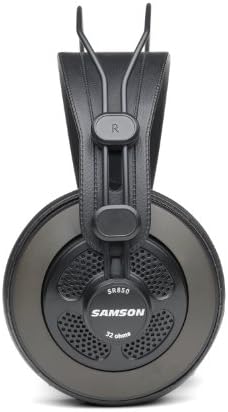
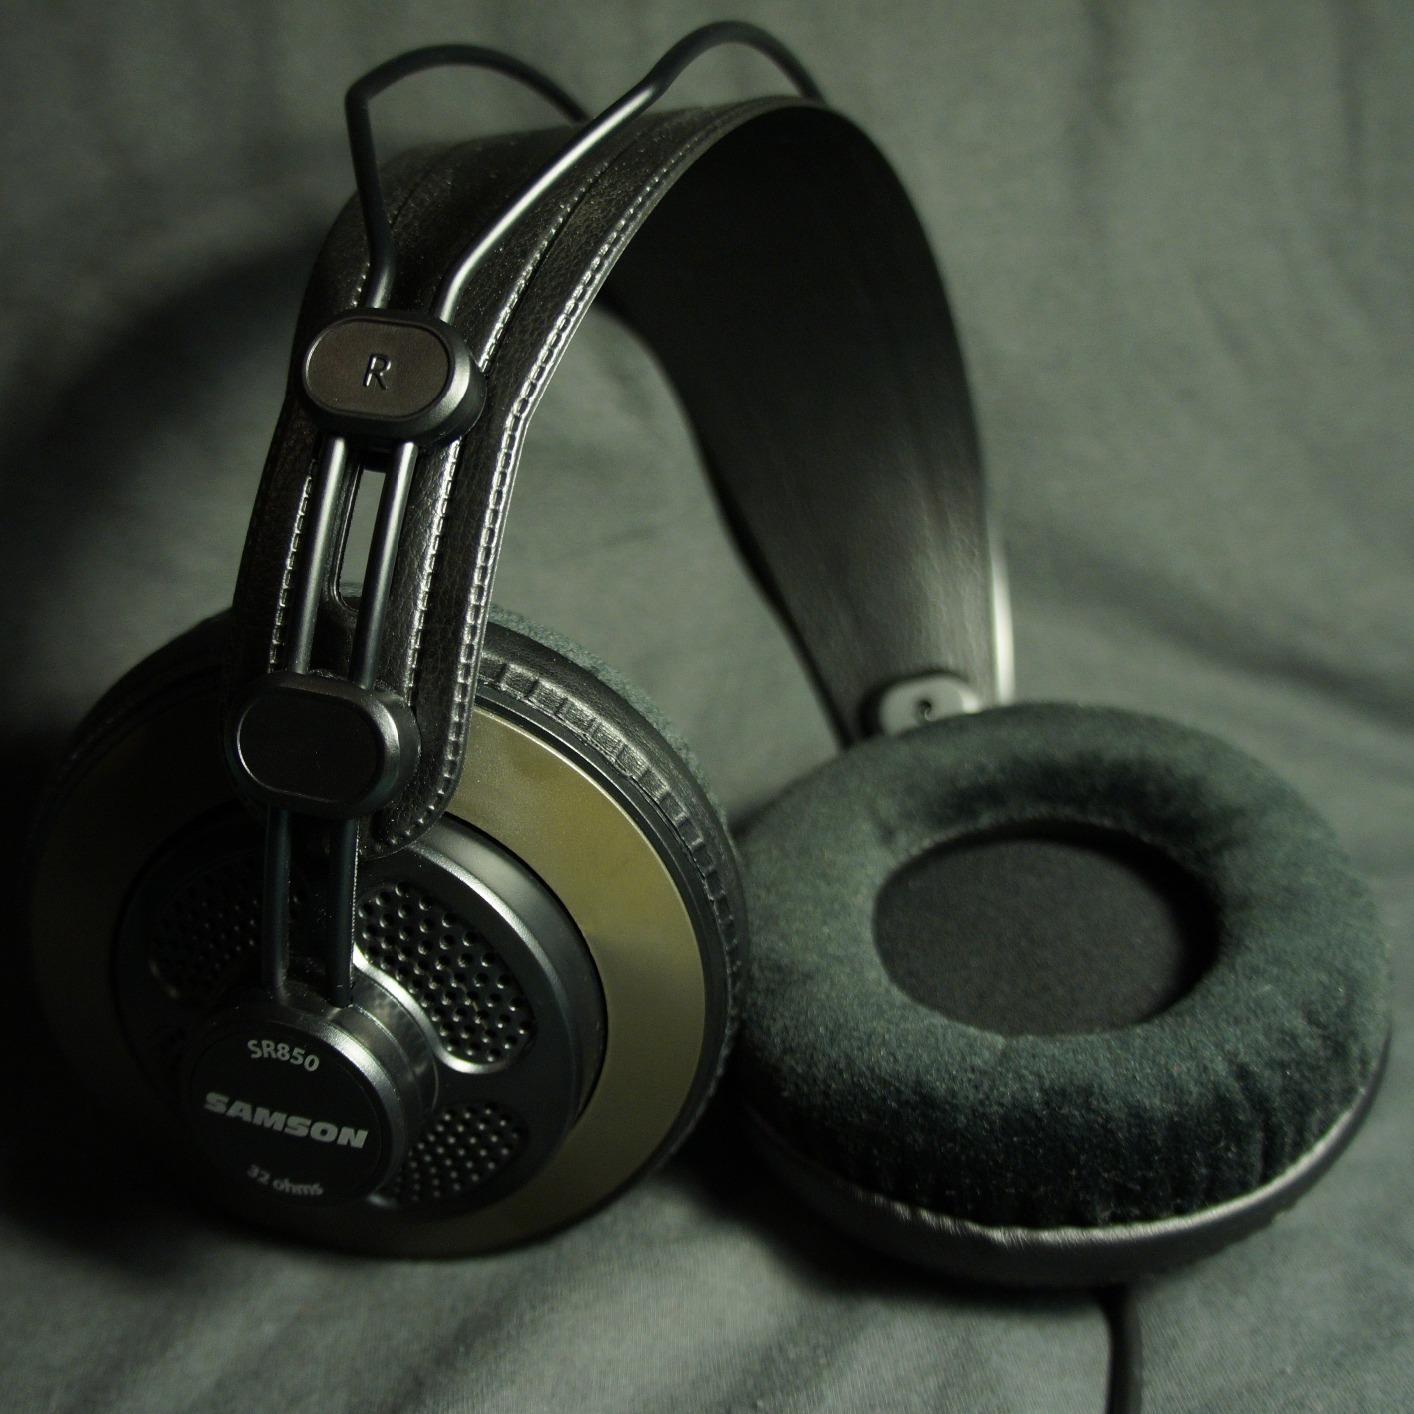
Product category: headphones
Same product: yes